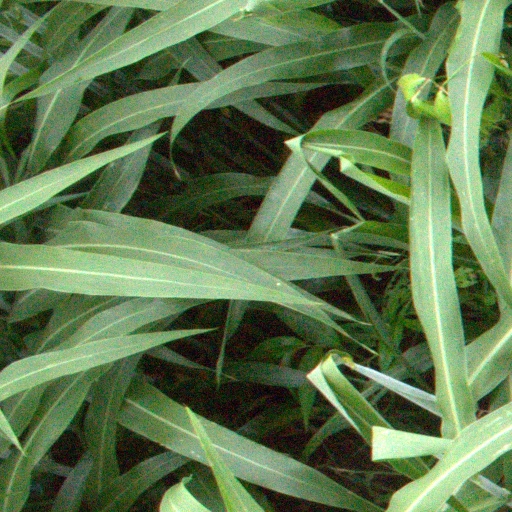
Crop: sorghum